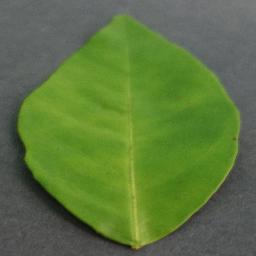
Label: Orange___Haunglongbing_(Citrus_greening)